Veneto

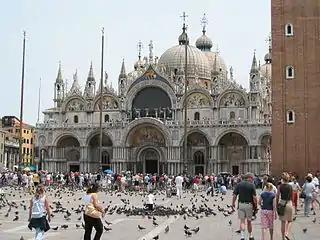
St Mark's Basilica, the seat of the Patriarch of Venice. It is one of the best known examples of Italo-Byzantine architecture

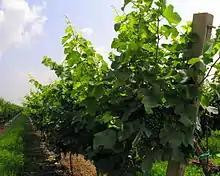
Glera grapes on the vine in the Prosecco zone, pre-veraison

Venetia remained under Austrian control until the Austro-Prussian War in 1866, when the Kingdom of Italy joined on the Prussian side and was promised Venetia in exchange for its assistance. Austria offered to sell Venetia to Italy, but the Italy refused, seeing it as a dishonourable choice. This resulted in a new southern front for Austria, the Third Italian War of Independence.